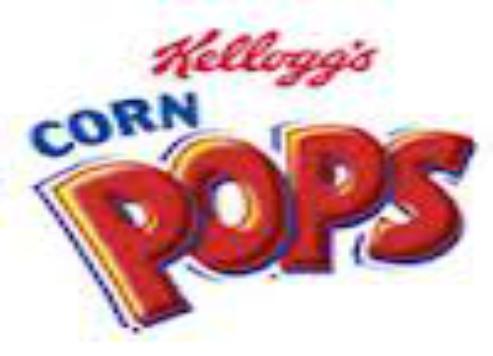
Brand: Corn Pops
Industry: Food